Metzenbaum scissors

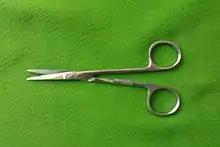
Metzenbaum scissors

Metzenbaum scissors are surgical scissors designed for cutting delicate tissue and blunt dissection. The scissors come in variable lengths and have a relatively high shank-to-blade ratio. They are constructed of stainless steel and may have tungsten carbide cutting surface inserts. The blades can be curved or straight, and the tips are usually blunt. This is the most common type of scissors used in organ-related operations.